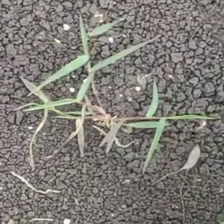
Weed species: Digitaria_SP_(Digitaria Sanguinalis )